Louis XIII (cognac)

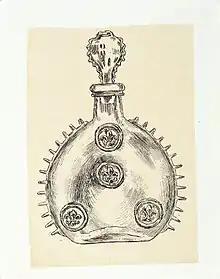
Drawing of Louis XIII decanter based on a metal flask originally recovered from the site of the Battle of Jarnac (1569)

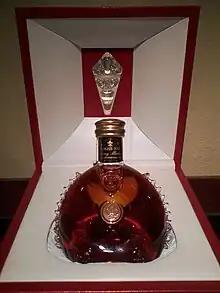
A decanter of Louis XIII in its presentation box

The concept for the decanter of Louis XIII originated in 1850, when Paul-Emile Rémy Martin came across a metal flask originally recovered from the site of the Battle of Jarnac (1569). He purchased the metal flask and registered the rights for its reproduction. In 1874, in honour of the House’s 150th anniversary, he designed a glass replica of the flask to use as the vessel for his best cognac. Today, each crystal decanter is handmade by French crystal manufacturers: Baccarat, Saint-Louis, and Cristallerie de Sèvres.